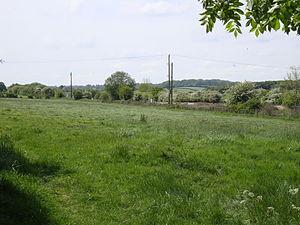
La chartreuse de Witham, également connue sous le nom de prieuré de Witham, est un ancien monastère de chartreux, sis à Witham Friary, paroisse civile du comté du Somerset en Angleterre du Sud-Ouest. Elle est fondée en 1178 ou 1179 et est la plus ancienne chartreuse médiévale d'Angleterre. Elle est dissoute en 1539 dans la réforme entreprise par Henri VIII à partir de 1538.